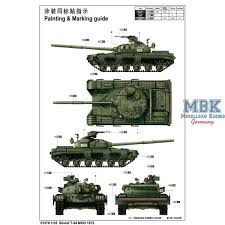
Label: Tank